Kumki (film)

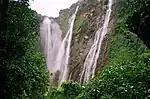
Jog Falls seen in the song "Sollitale"

In a December 2012 interview to Nikhil Raghavan of "The Hindu", Prabhu Solomon felt that the success of his previous film "Mynaa" was due to his having produced and directed it, which afforded him the creative freedom to pay more attention to detail. He realised that "Kumki" would be a bigger venture and that he "didn’t want anything to go wrong." At that time, director N. Lingusamy and N. Subash Chandrabose, owners of the production company Thirrupathi Brothers offered to bankroll the film, much to Solomon's delight.